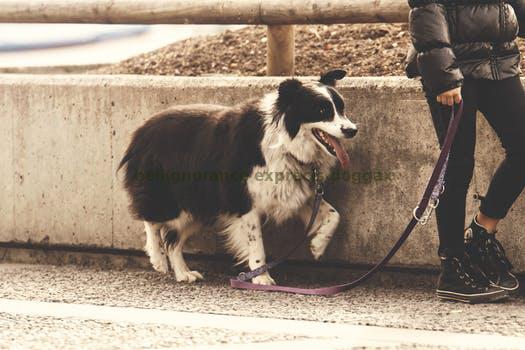
Label: Watermark